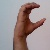
The image shows a hand gesture representing the letter 'C' in Indian Sign Language.